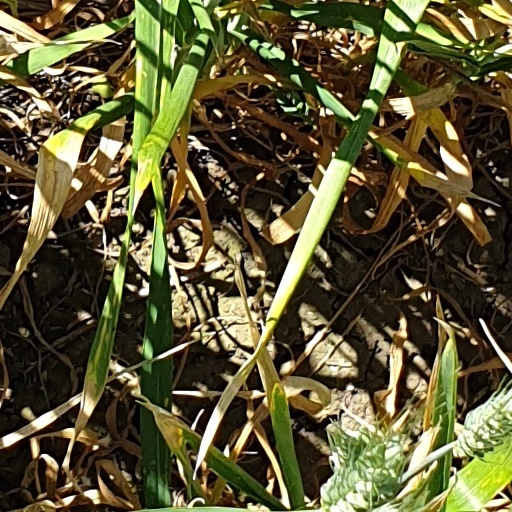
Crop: wheat